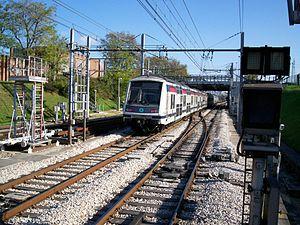
Une rame MI 2N Altéo à la gare de Torcy s'en allant vers Marne-la-Vallée — Chessy.
La gare de Torcy est une gare ferroviaire française de la ligne A du RER d'Île-de-France, située sur le territoire de la commune de Torcy, dans le département de Seine-et-Marne, en région Île-de-France.